Lluís Sitjar Stadium

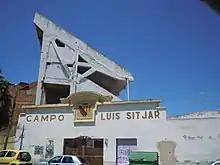
Lluís Sitjar Stadium

Estadi Lluís Sitjar was a multi-use stadium in Palma de Mallorca, Spain. It was used mostly for football matches and hosted the home matches of RCD Mallorca. The stadium was able to hold 18,000 people and opened in 1945. RCD Mallorca left the stadium in 1999 when ONO Estadi (Son Moix) opened, but the reserve team RCD Mallorca B continued to use the stadium until 2007, before they moved to Son Bibiloni, the club's training complex to the north of Palma.